OS/2

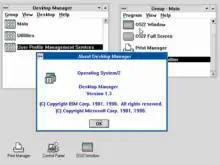
OS/2 1.3 was the final 16-bit only version of OS/2, and the last to be sold by Microsoft.

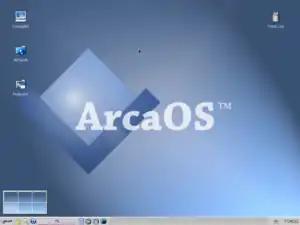

file system, including long filenames and a form of alternate data streams called Extended Attributes. In addition, extended attributes were also added to the FAT file system.